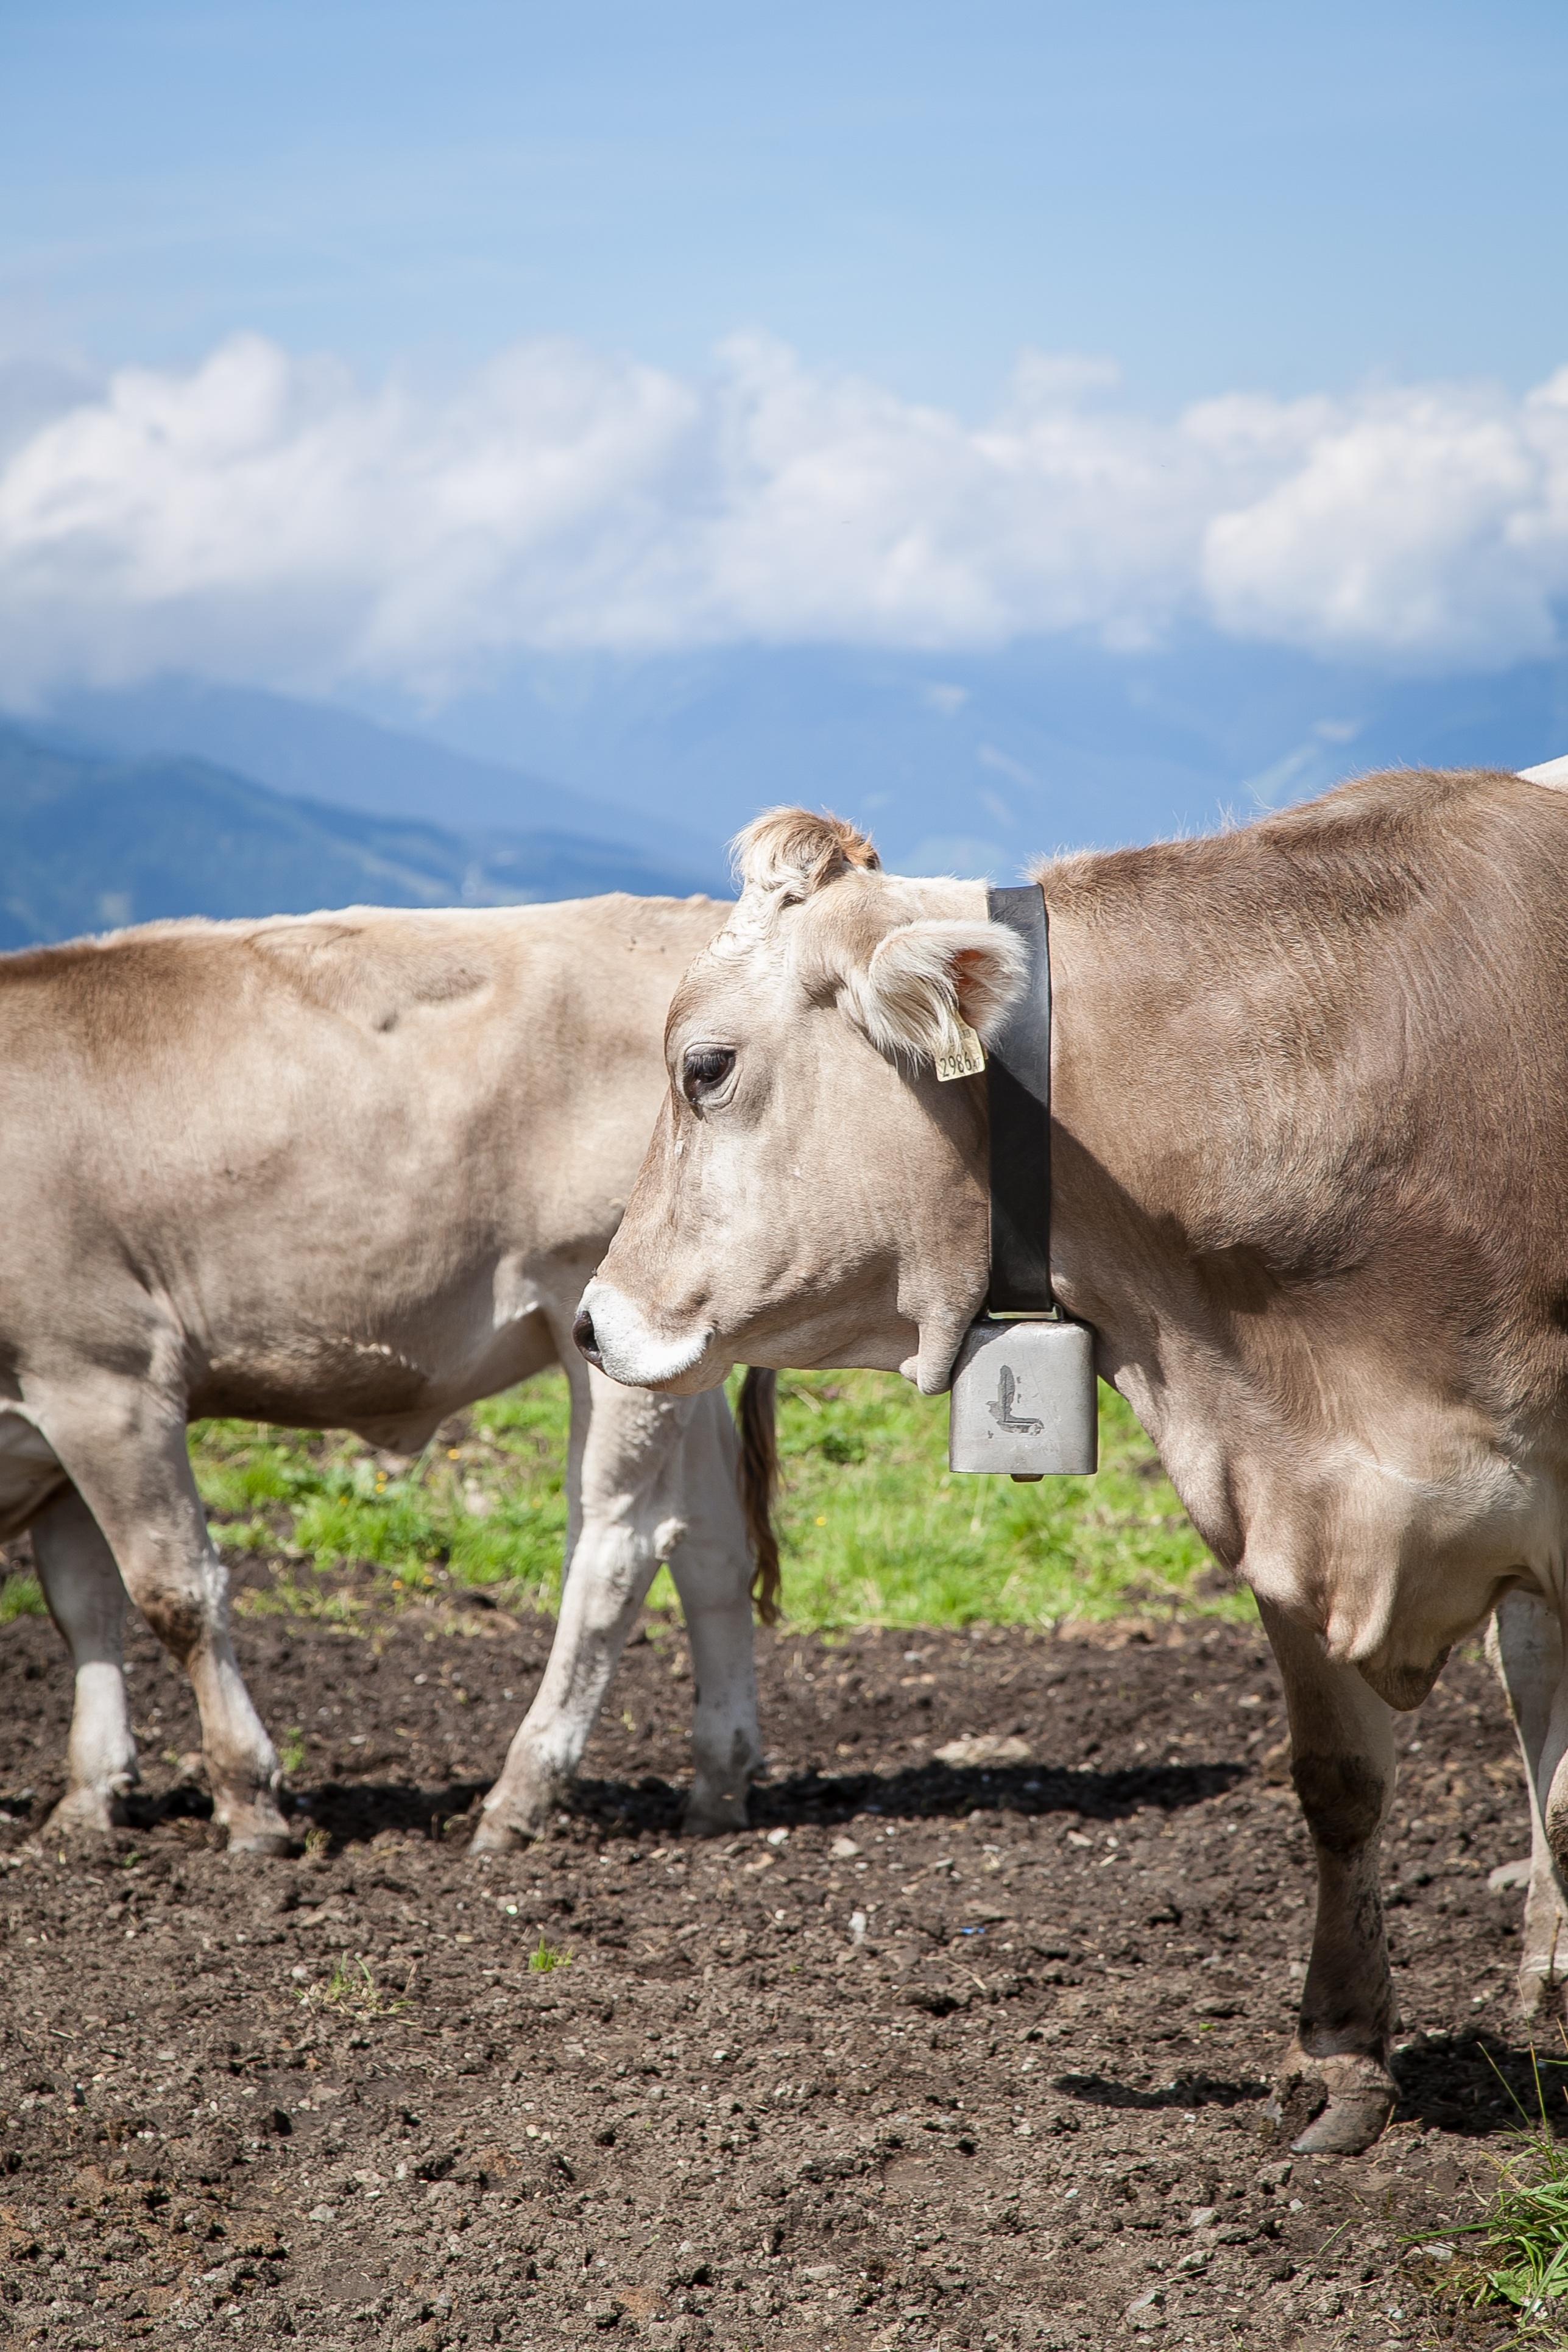
nature, grass, field, farm, meadow, animal, summer, cow, cattle, herd, pasture, grazing, livestock, holiday, brown, mammal, alpine, agriculture, milk, beef, austria, cows, bull, grey, mountains, cowboy, creature, ruminant, highlands, off, ox, tyrol, animal portrait, rural area, milk cow, brown swiss, dairy cow, alpine cattle, ear tag, cattle like mammal